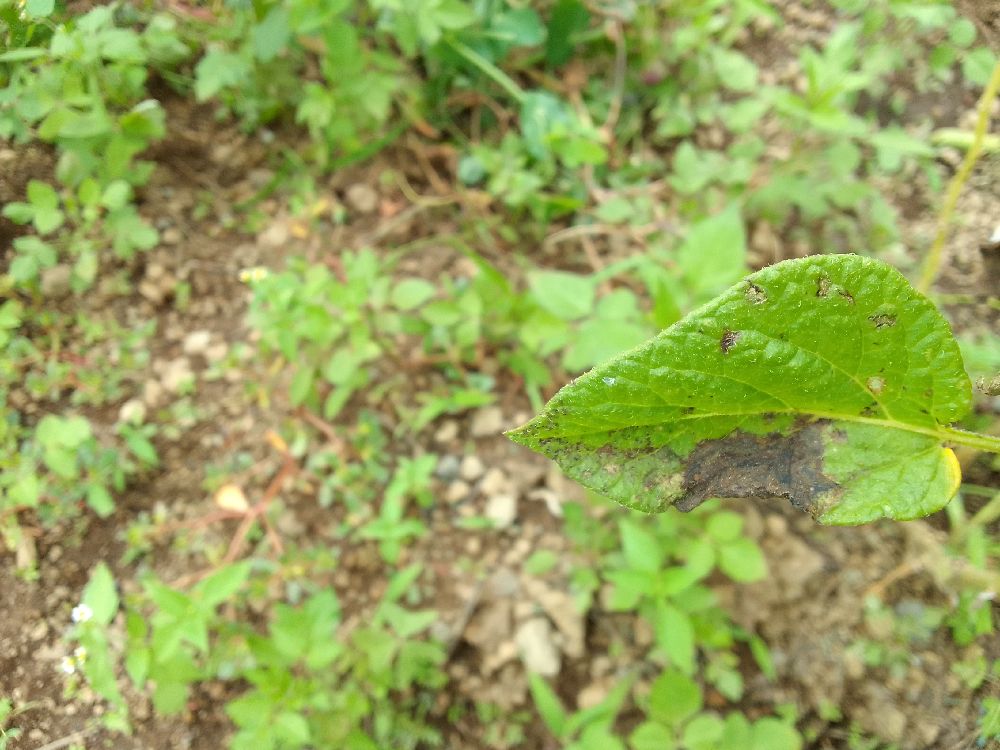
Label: Late blight